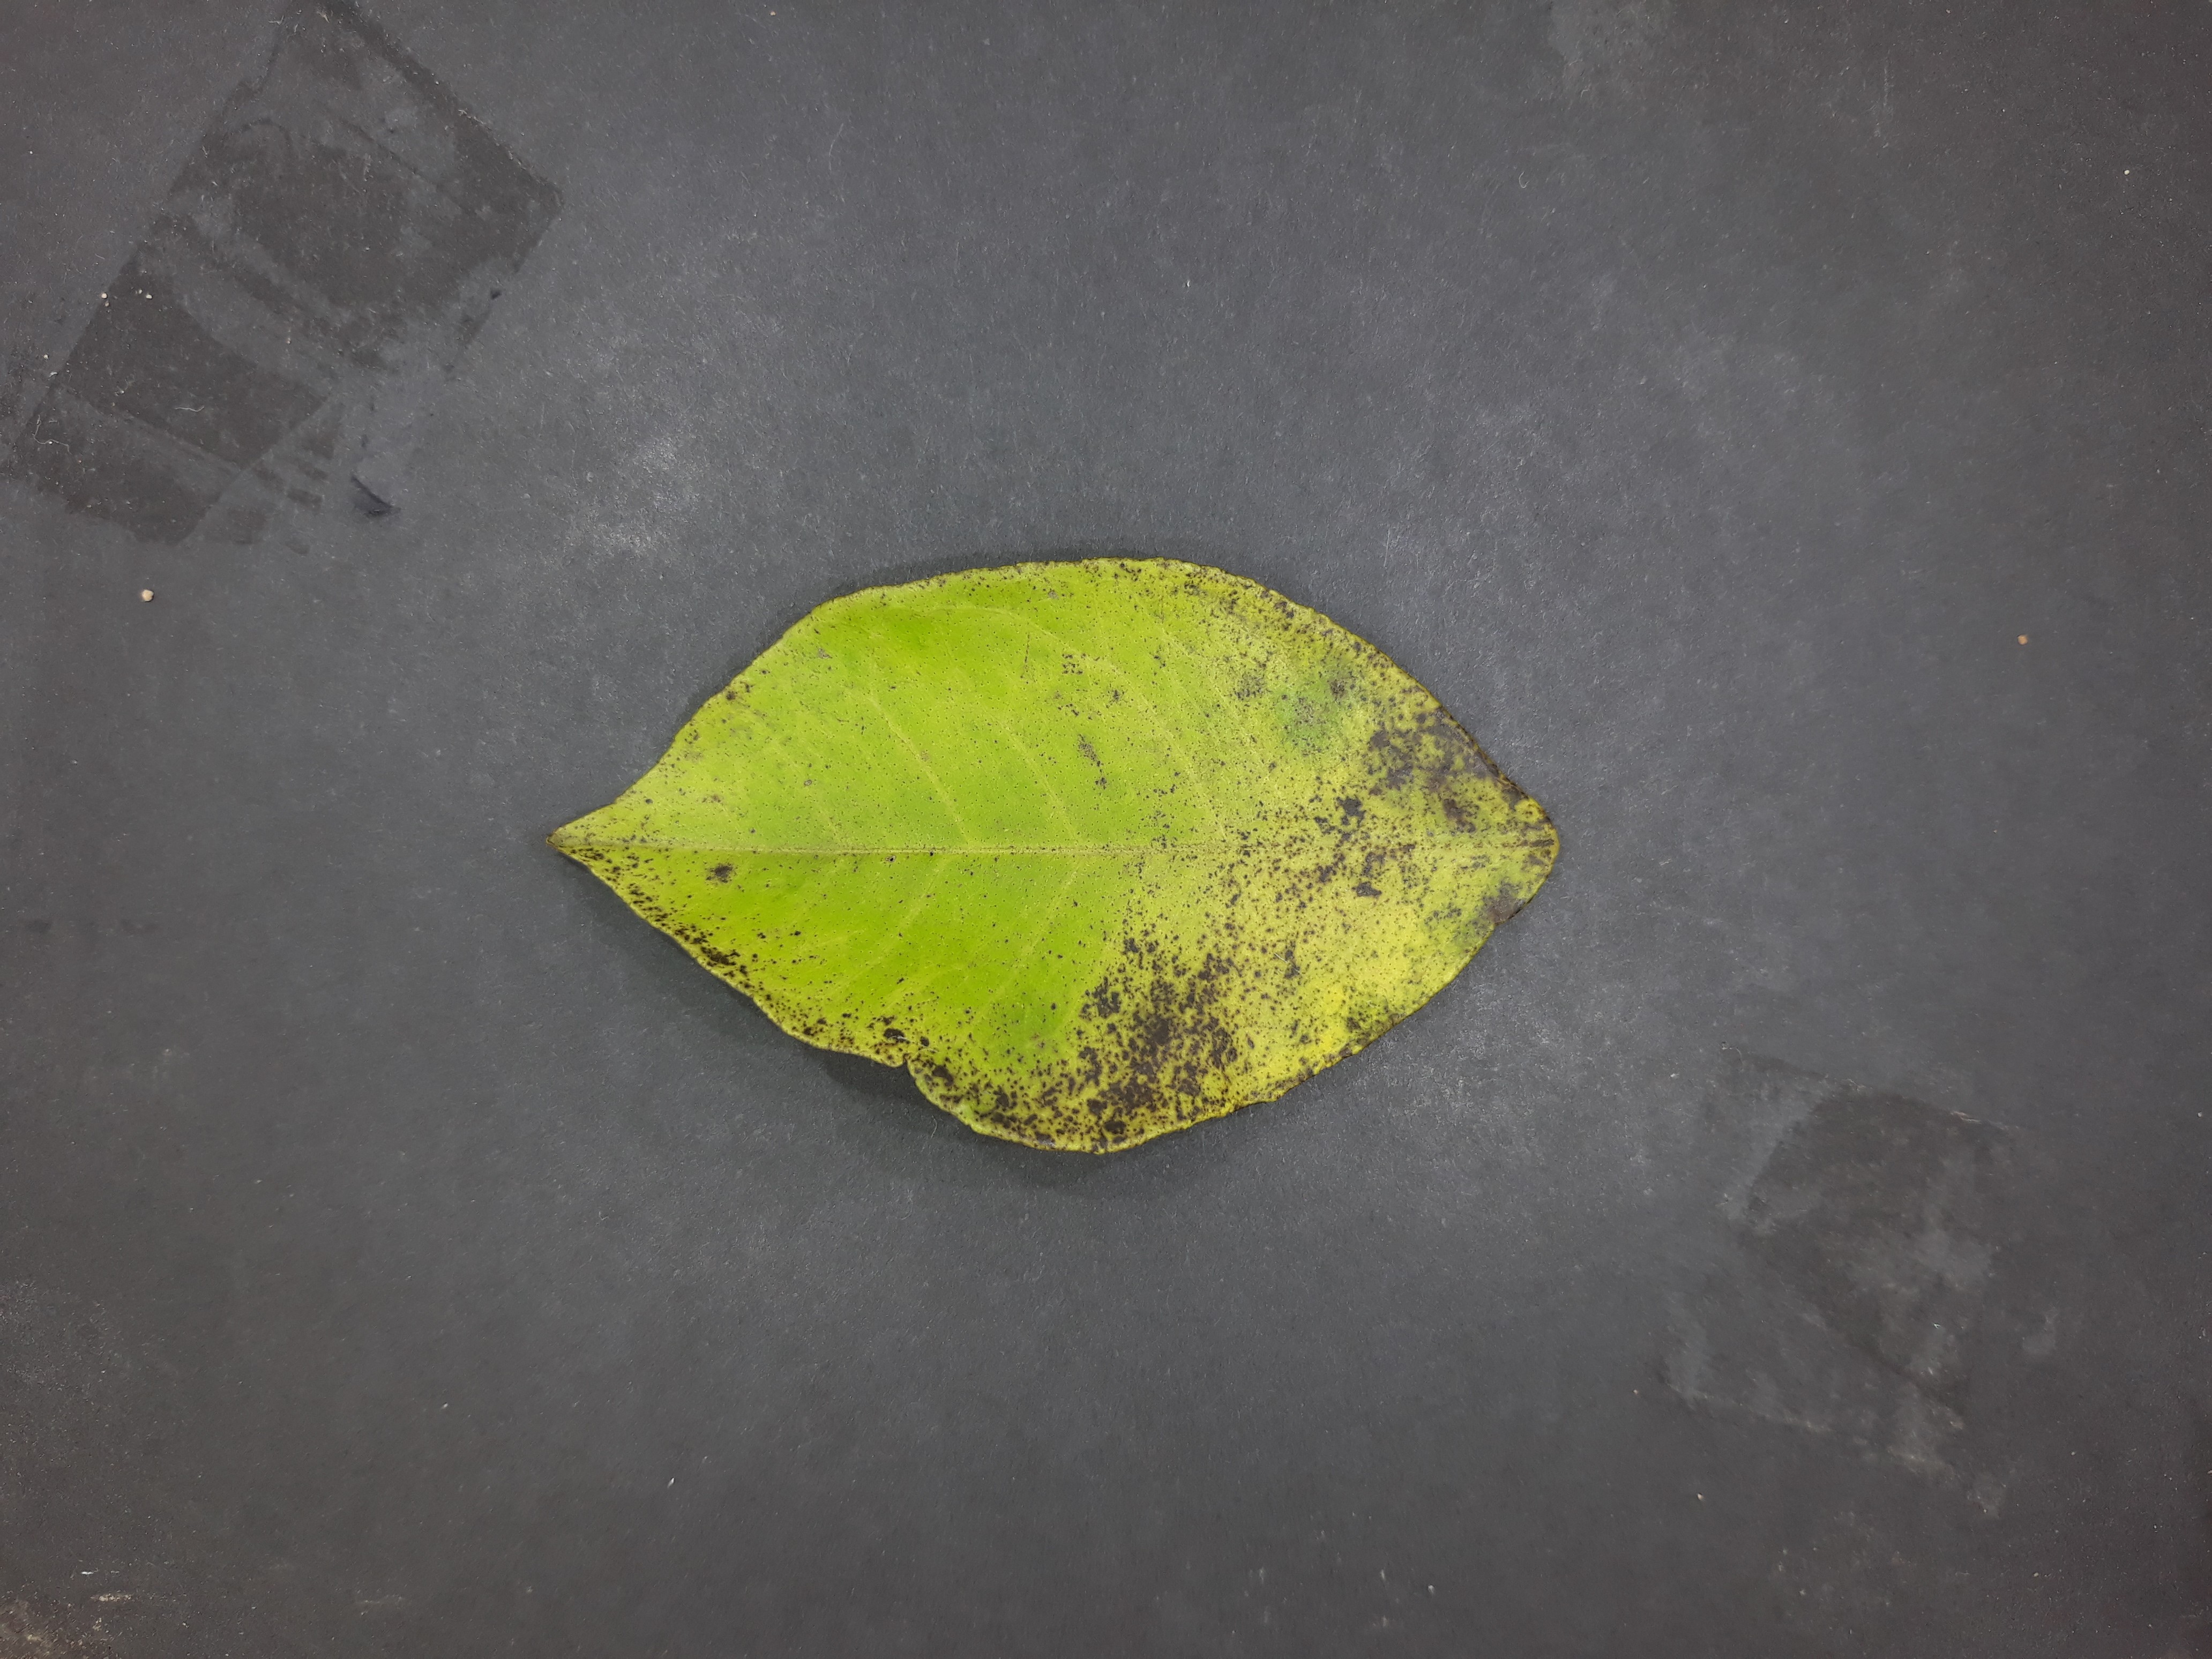
Label: Greasy_spot